Michelle Royer

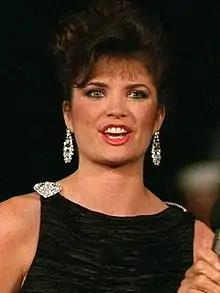
Royer in 1987

Michelle Renee Royer-Jefferson (born January 5, 1966) is an American television personality and beauty pageant titleholder who won Miss USA 1987 and second runner-up to Miss Universe 1987.